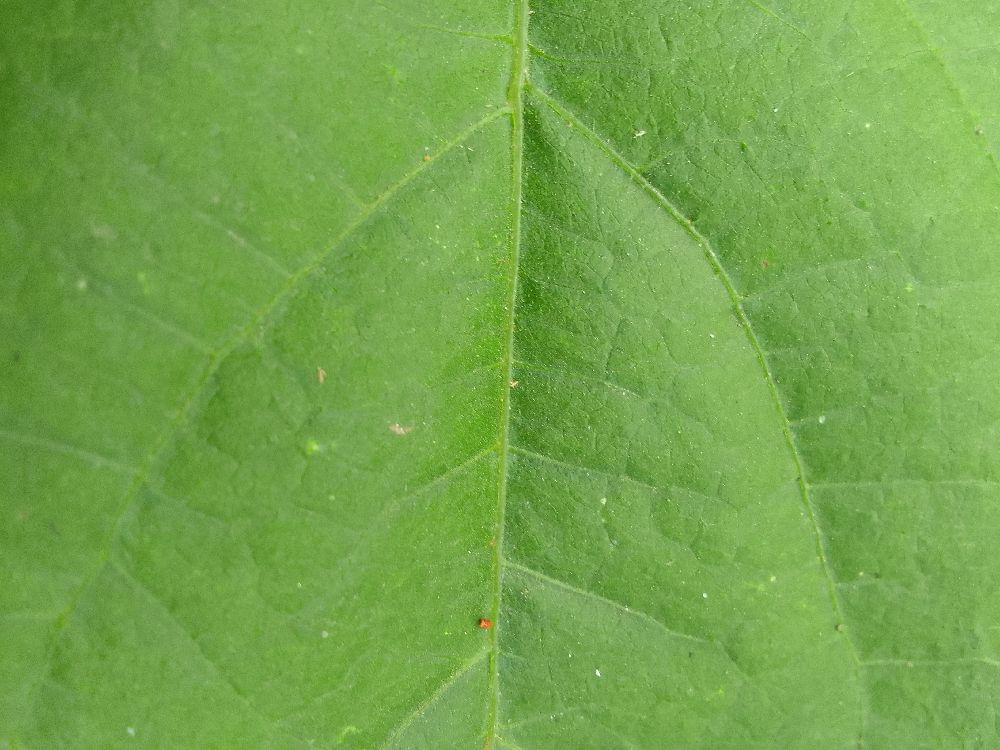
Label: healthy